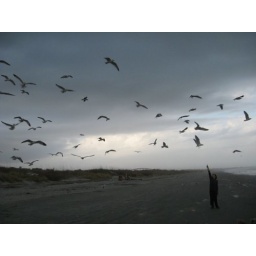
It seemed magical the way the birds were hanging so low in the dark sky